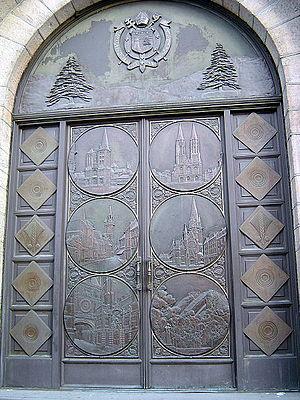
Le Normandie est un paquebot transatlantique de la Compagnie générale transatlantique, construit par les Chantiers de Penhoët à Saint-Nazaire.
La cathédrale Notre-Dame du Liban est une cathédrale catholique maronite située à New York, dans l'arrondissement de Brooklyn, aux États-Unis. Dédicacée à Notre-Dame du Liban, c'est le siège de l'éparchie Saint-Maron de Brooklyn des Maronites.